Stanislav Aseyev

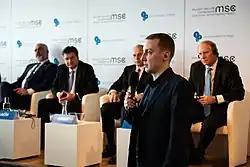
Stanislav Asieiev at the Munich Security Conference

In 2015 his reports were published by Ukrayinska Pravda. Between 2016 and 2017 he was a correspondent of the Mirror Weekly, a notable Ukrainian newspaper where he published 14 articles. Also in 2016– 2017, he wrote about 50 articles and photo-reports for the US government outlet Radio Liberty.